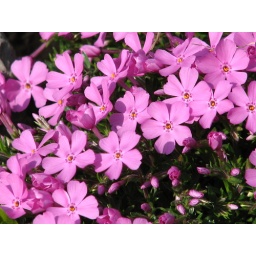
pink flowers by bigshoot1966